Château de Bucey-en-Othe

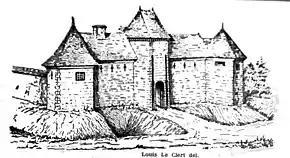
The castle in 1743

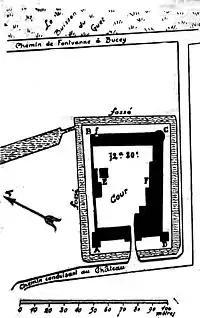
Plan by Charles Fichot

The Château de Bucey-en-Othe is a castle in the "commune" of Bucey-en-Othe in the Aube "département" of France.